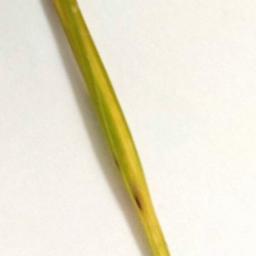
Label: Rice___Brown_Spot